Intestinal ischemia

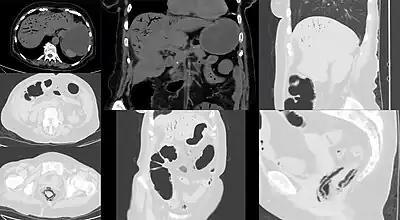
CT image showing mesenteric ischemia with pneumatosis intestinalis and gas in mesenterial and liver veins

Computed tomography (CT scan) is often used. The accuracy of the CT scan depends on whether a small bowel obstruction (SBO) is present.